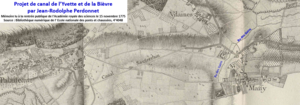
Canal projeté en 1776 tronçon de Palaiseau à Massy
Massy est une commune française située dans le département de l'Essonne en région Île-de-France.